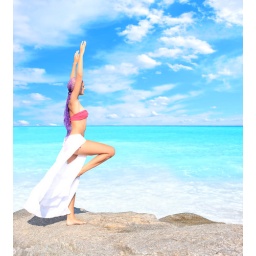
a beautiful girl in bikini on the beach in Greece